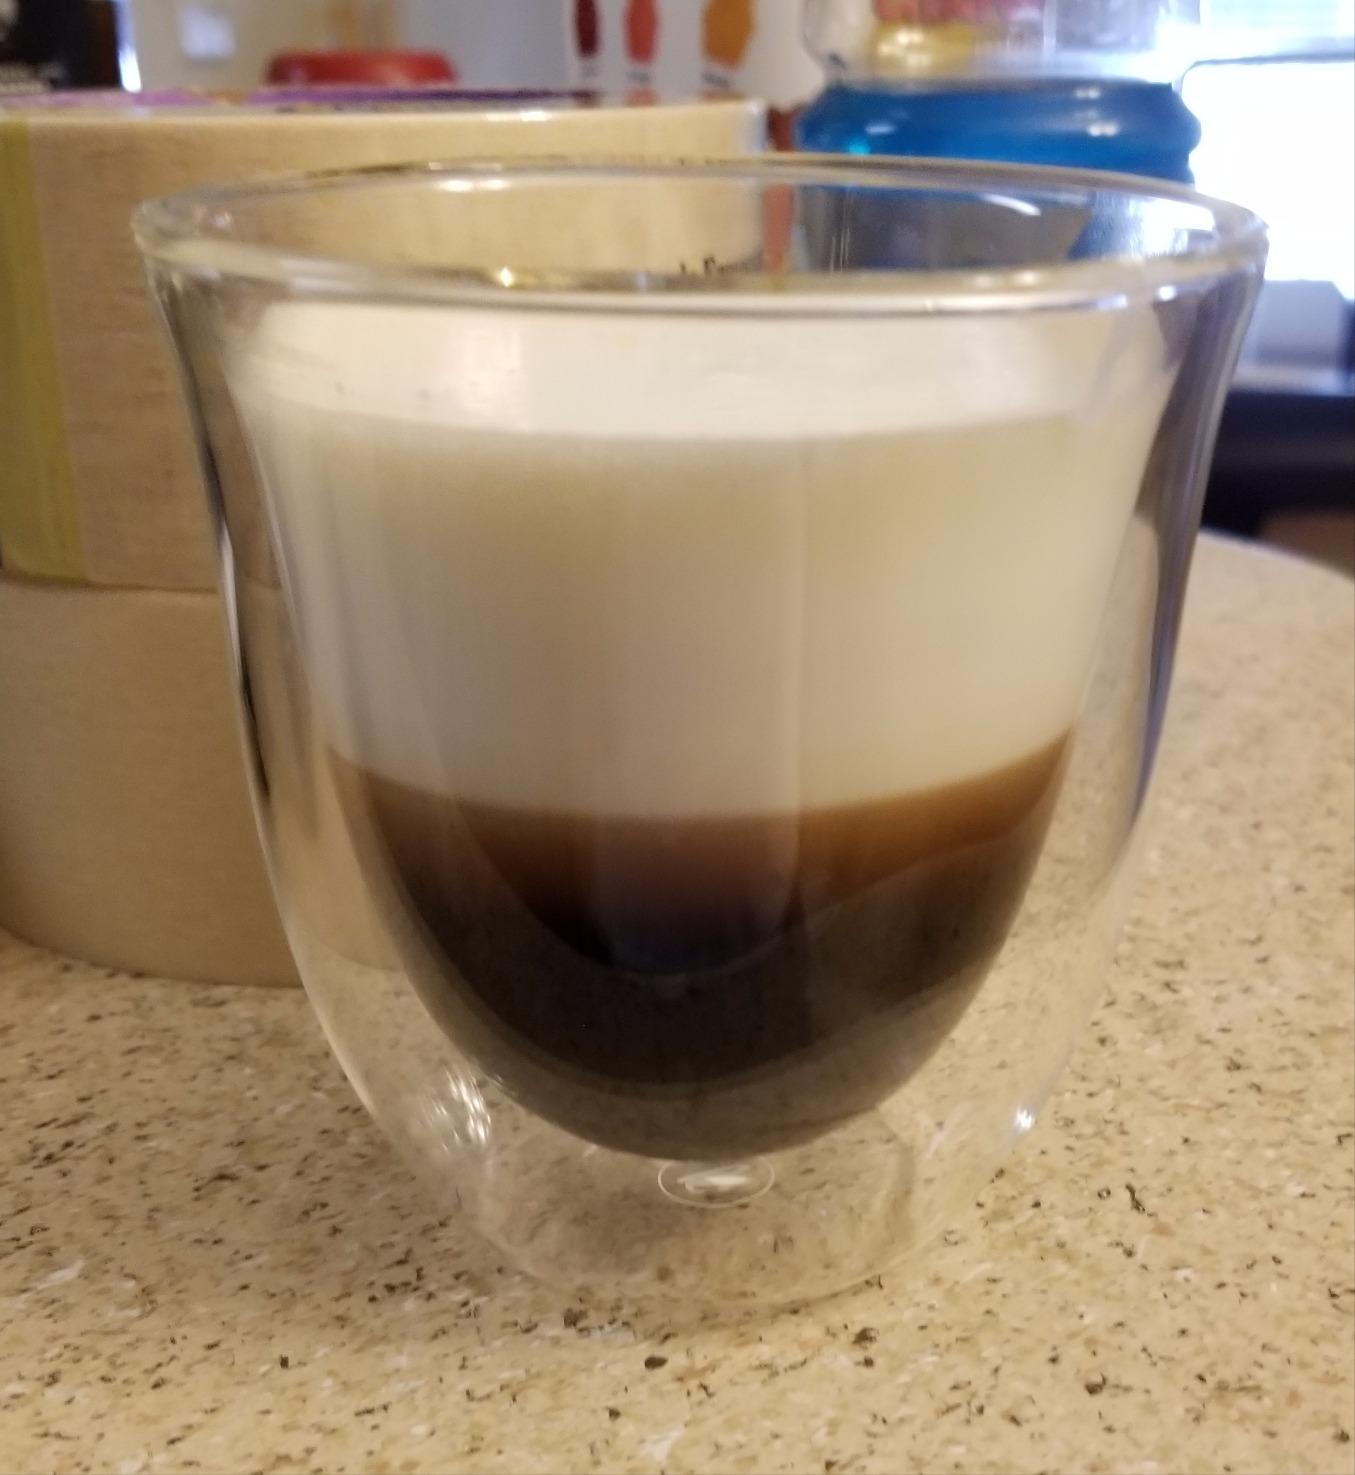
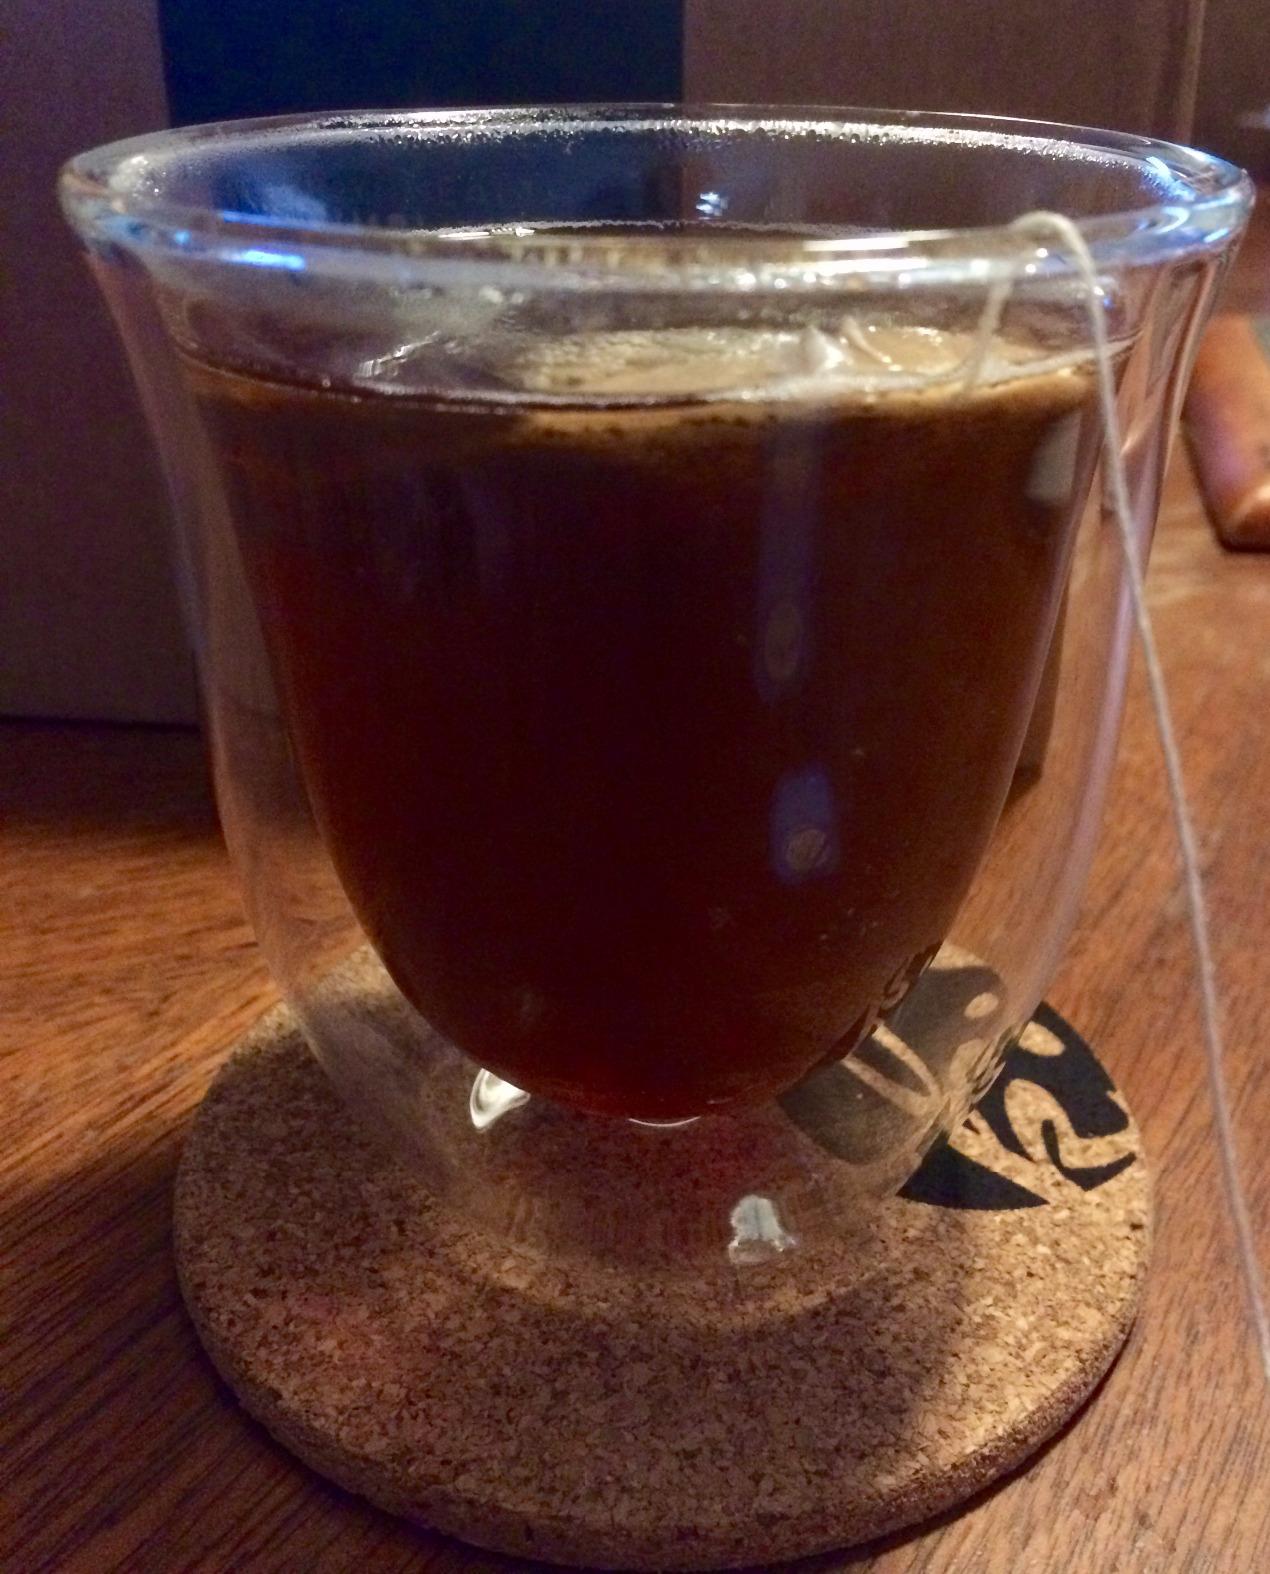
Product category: items_mug
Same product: yes